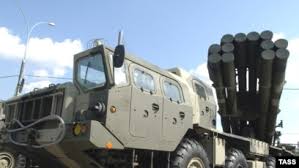
Label: Tornado